Radio Wey

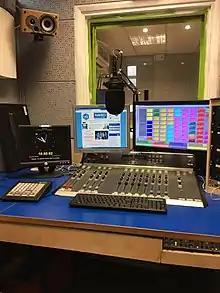
Studio 1 at Radio Wey

One of the programmes is the Sunday morning, "Good News" religious programme. The building of the new Accident & Emergency wing at St Peter's included a new chapel to replace the one on The Ramp, which was scheduled to be demolished. During the construction, permanent wiring was installed above the ceiling to enable non-intrusive microphones to be installed. Radio Wey now began to broadcast a live service from the chapel on the first Sunday of each month and this continues today.